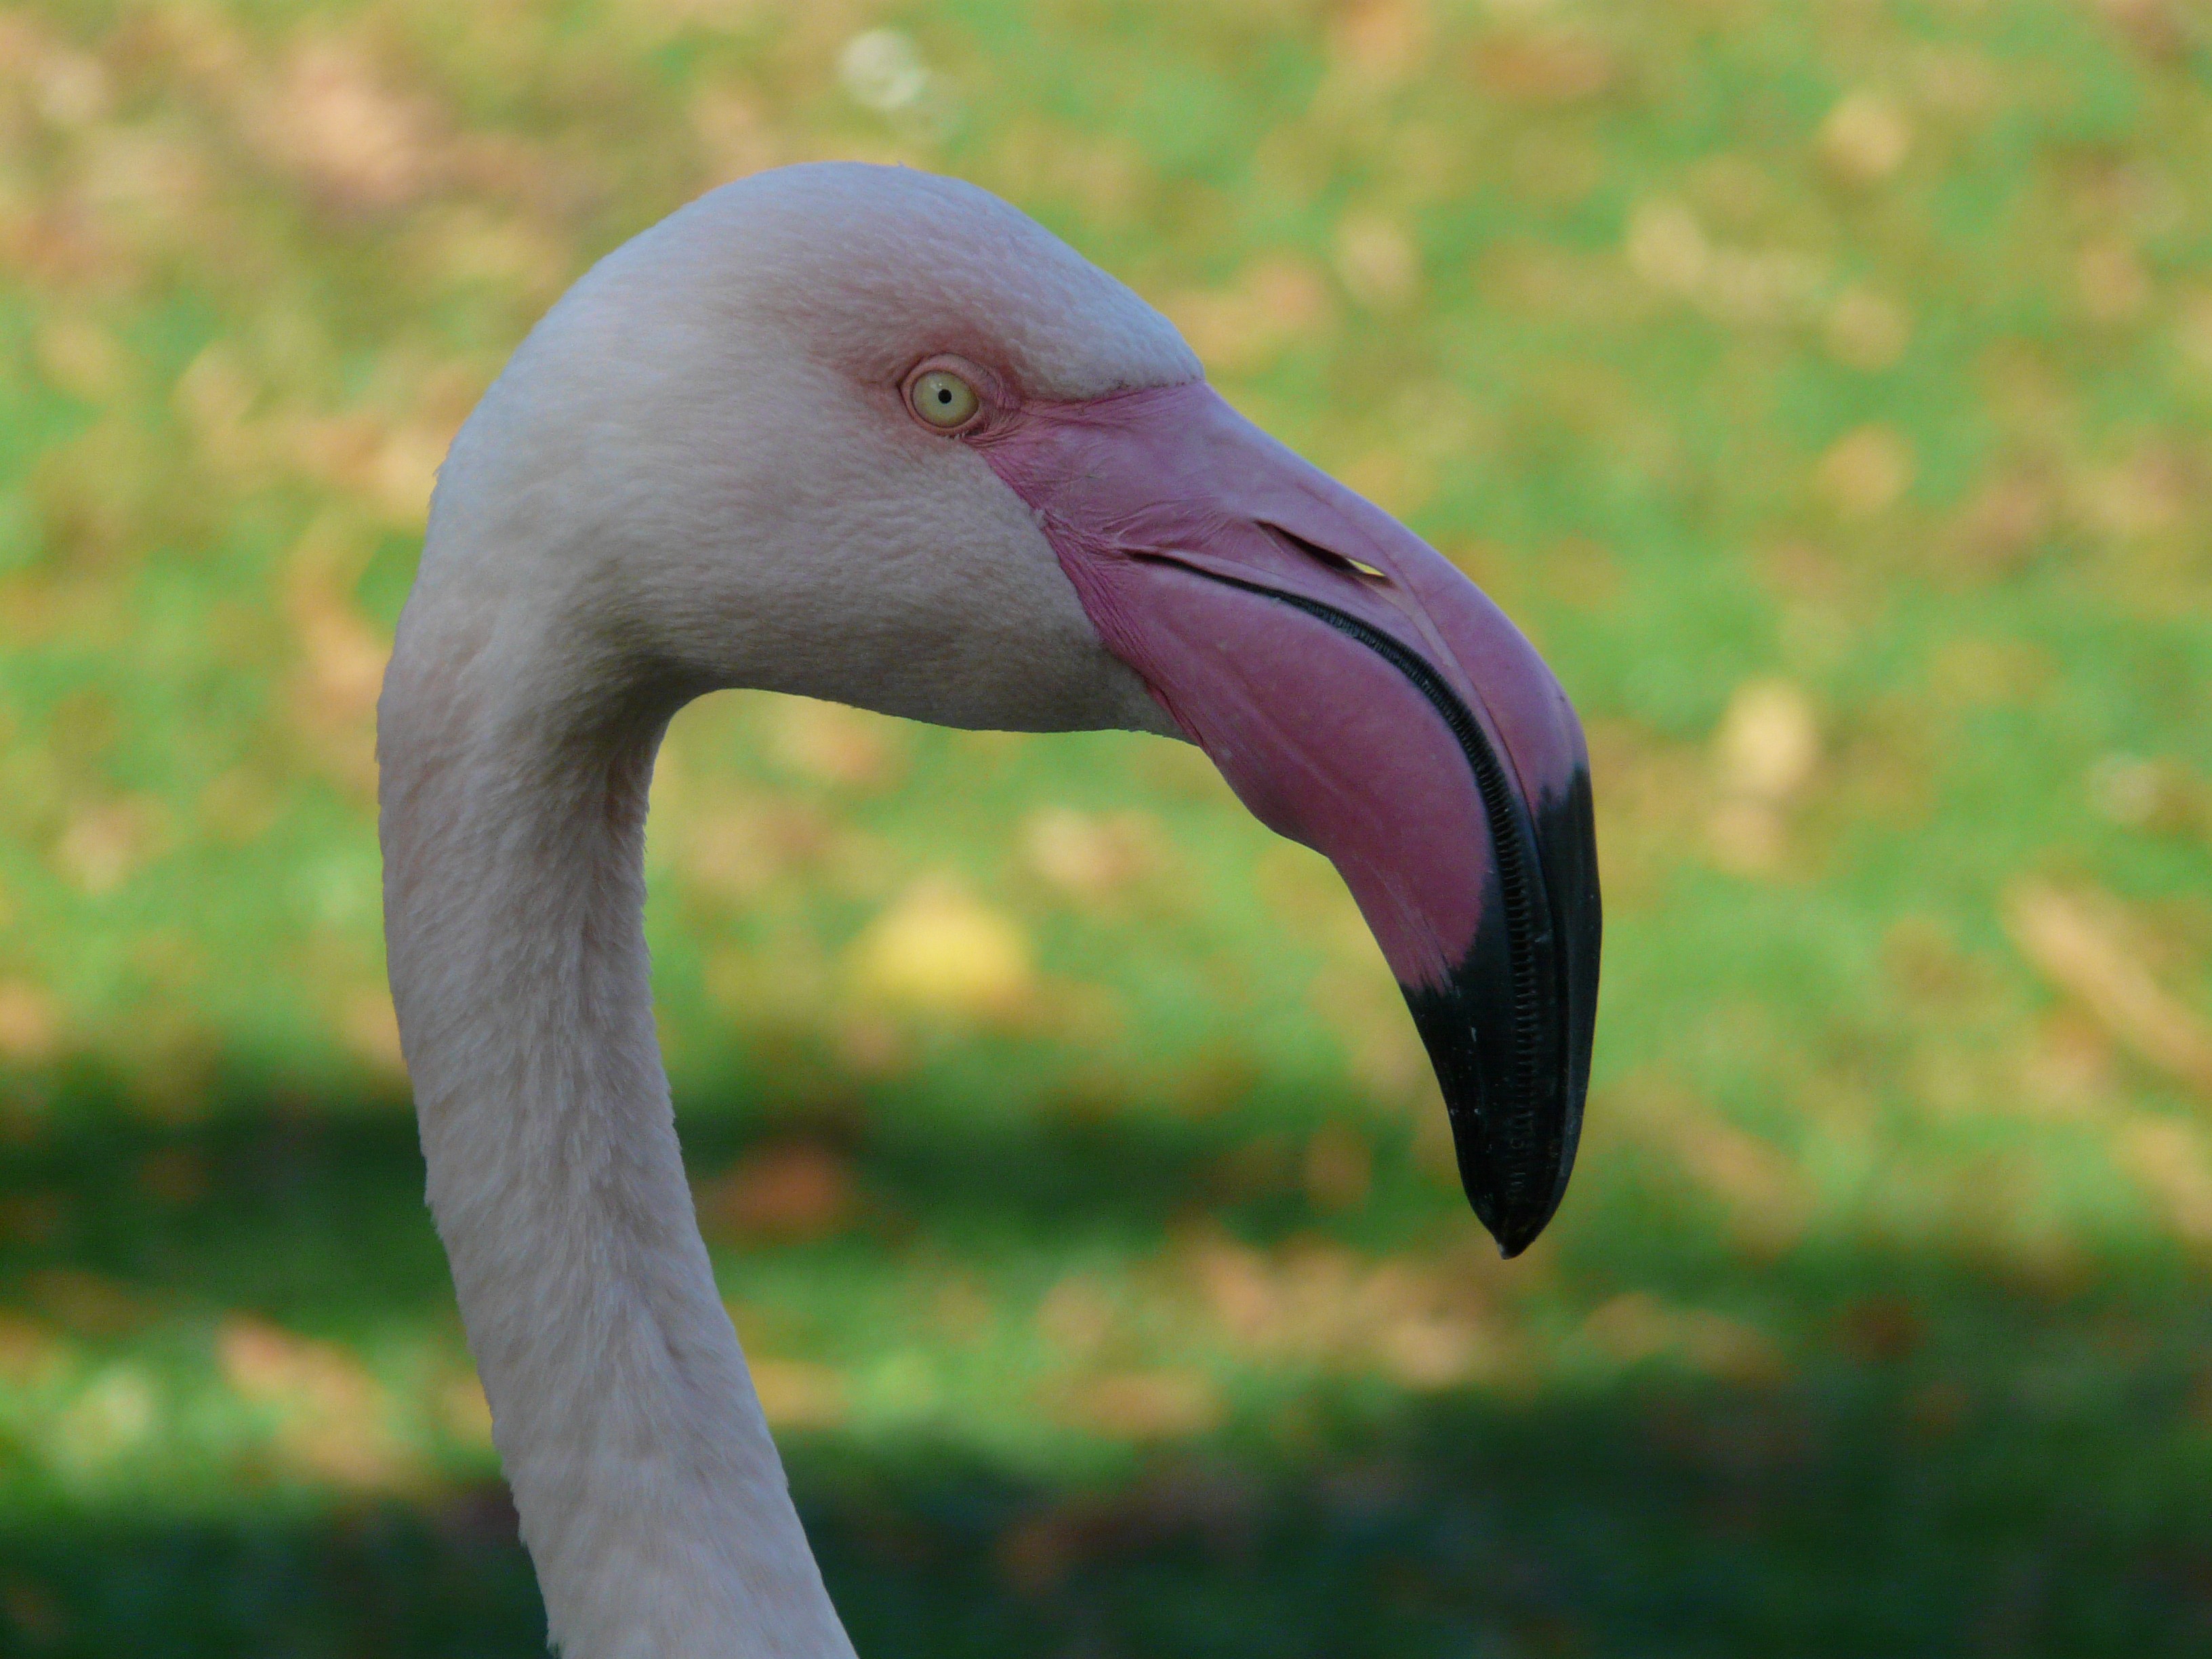
bird, wing, view, wildlife, beak, fauna, close up, birds, long, flamingo, phoenicopteridae, neck, head, vertebrate, bill, water bird, phoenicopteriform, drainage bill